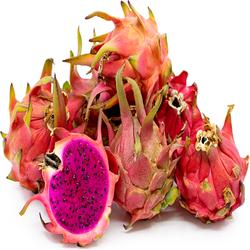
Label: Dragonfruit